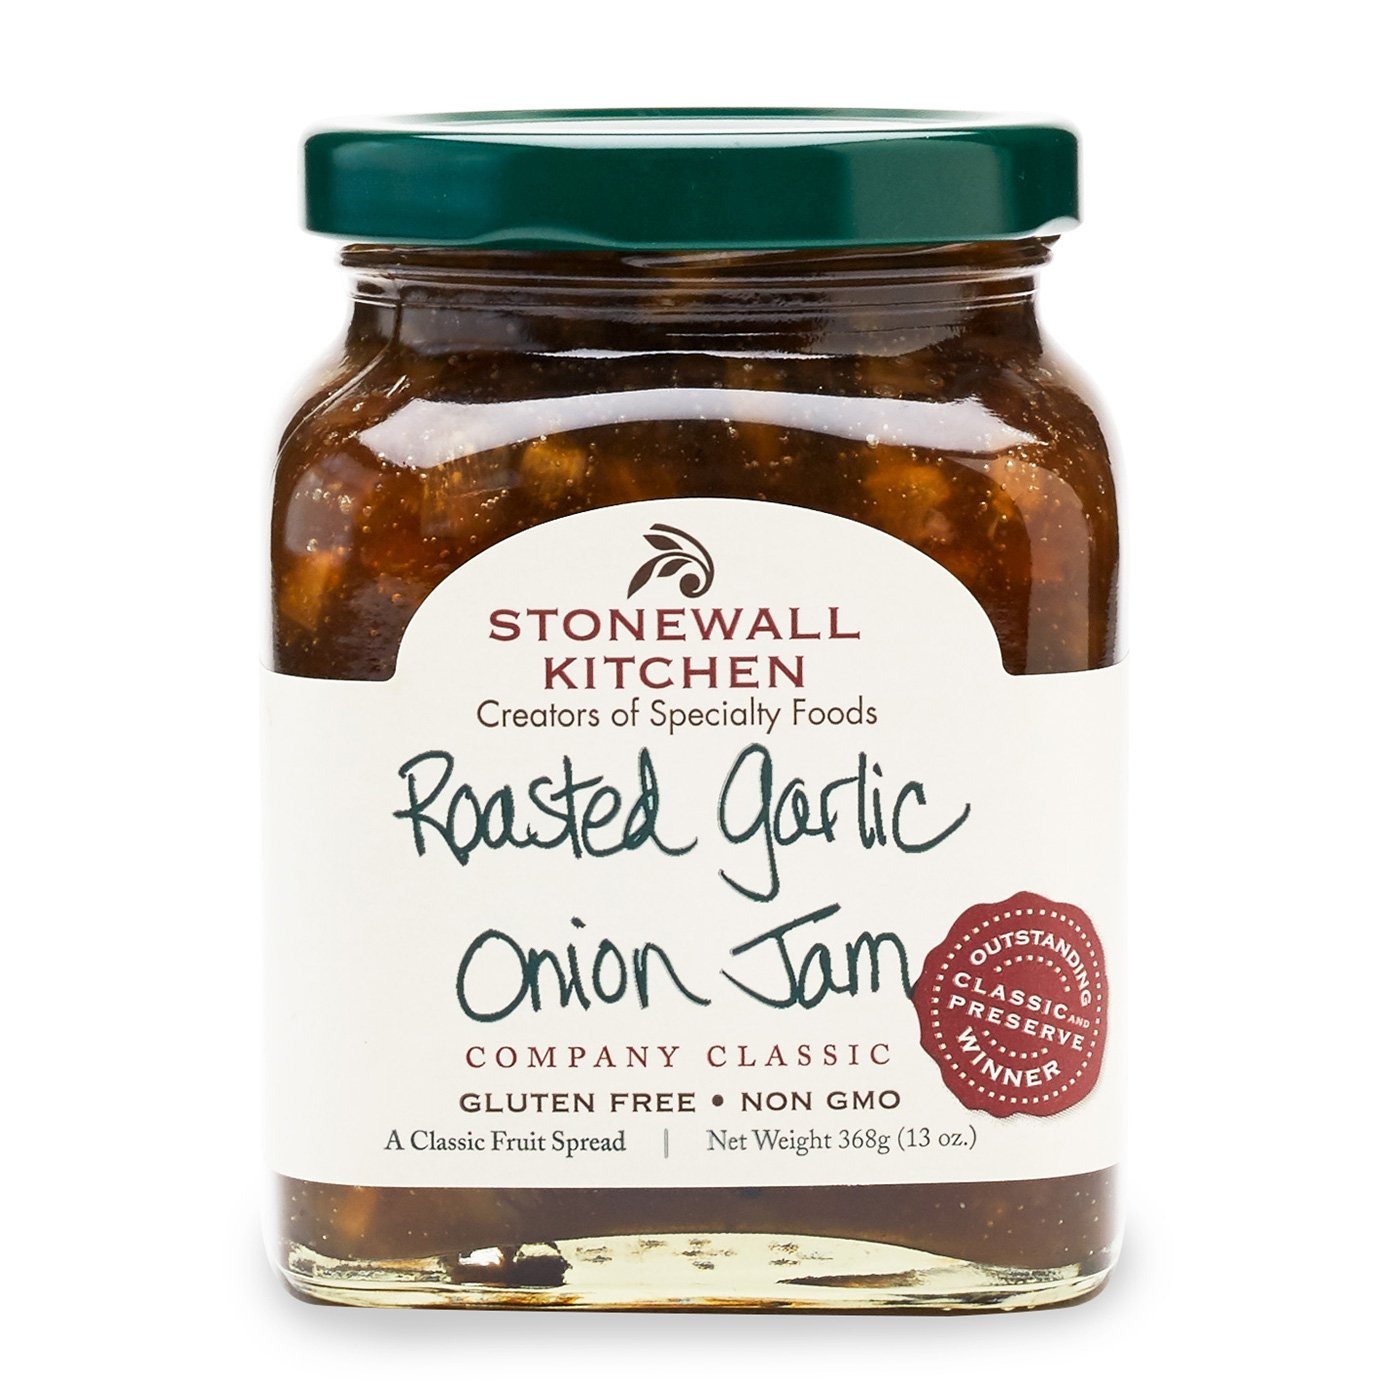
Item Name: Stonewall Kitchen Roasted Garlic Onion Jam, 13 Ounces
Bullet Point 1: Stonewall Kitchen Roasted Garlic Onion Jam, 13 oz
Bullet Point 2: A versatile pantry essential for quick appetizers, entrees and sauces.
Bullet Point 3: A delicious combination of slow-roasted garlic, sweet onions and balsamic vinegar that delivers a savory balance and a harmony of flavors
Bullet Point 4: Serve simply with cream cheese and crackers or bake atop a pre-made pizza crust
Bullet Point 5: Stonewall Kitchen Family of Brands: Our award winning line of gourmet food, home goods, and gifts are loved around the world. Featuring brands such as Legal Sea Foods, Michel Design Works, Montebello, Napa Valley Naturals, Stonewall Home, Stonewall Kitchen, Urban Accents, Vermont Coffee Company, Vermont Village, and Village Candle
Bullet Point 6: About Us: It all started in 1991 at a local farmers' market with a few dozen items that we'd finished hand-labeling only hours before. Fast-forward to today and Stonewall Kitchen is now home to an ever-growing family of like-minded lifestyle brands! Expertly made with premium ingredients, our products are the result of decades spent dreaming up, testing and producing only the very best in specialty foods and fine home living.
Value: 13.0
Unit: Ounce

Price: 11.05